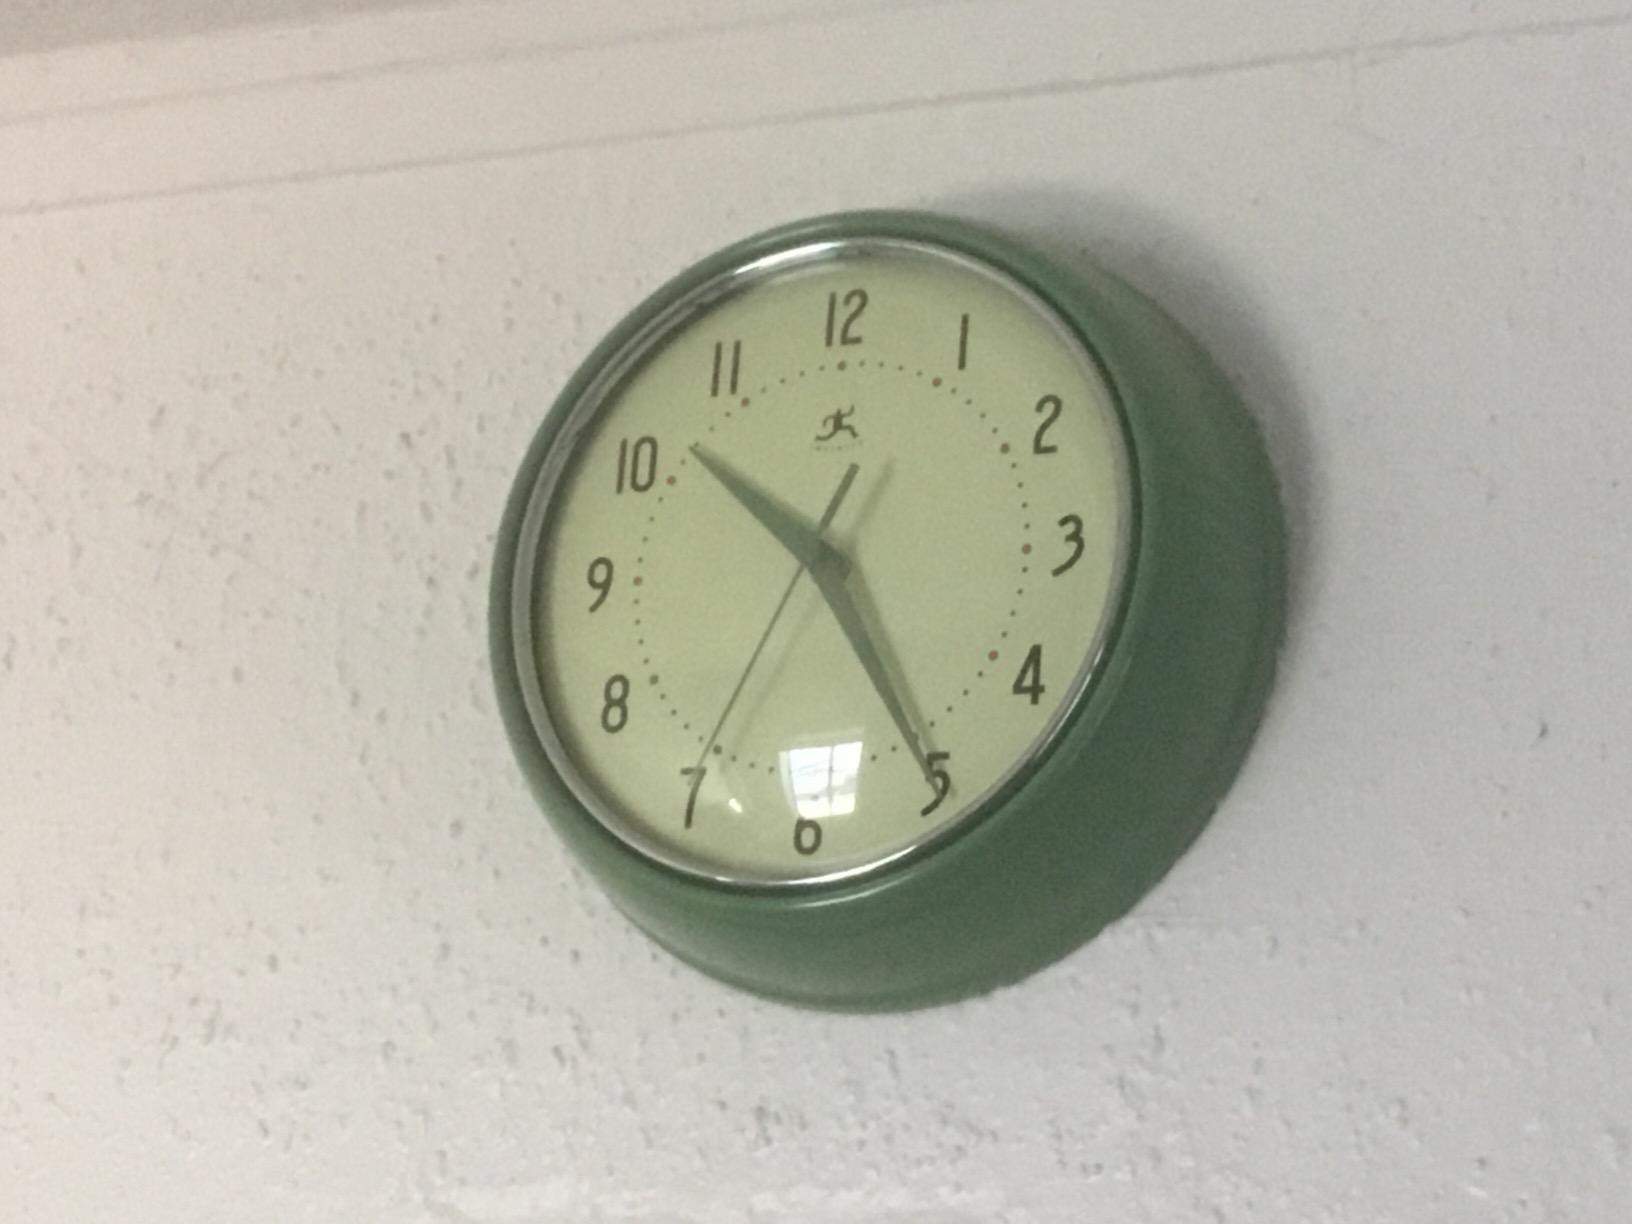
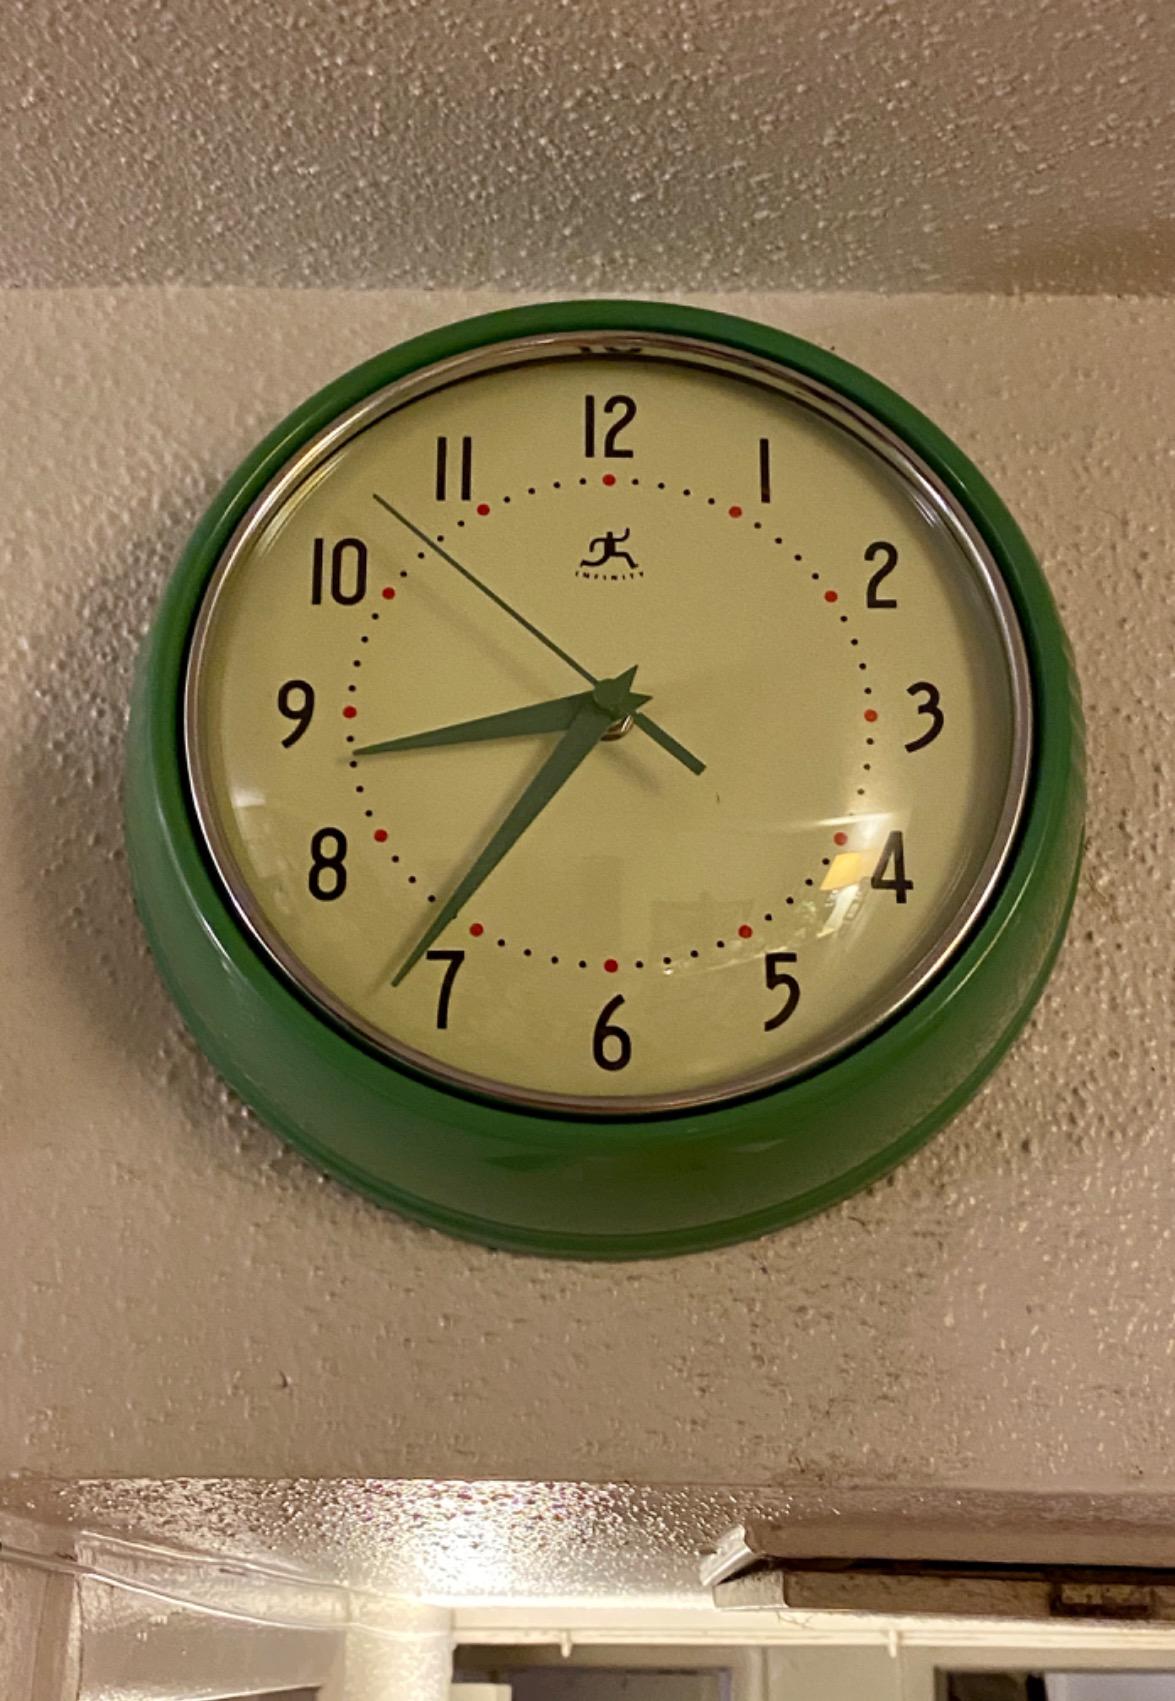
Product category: clock
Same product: yes